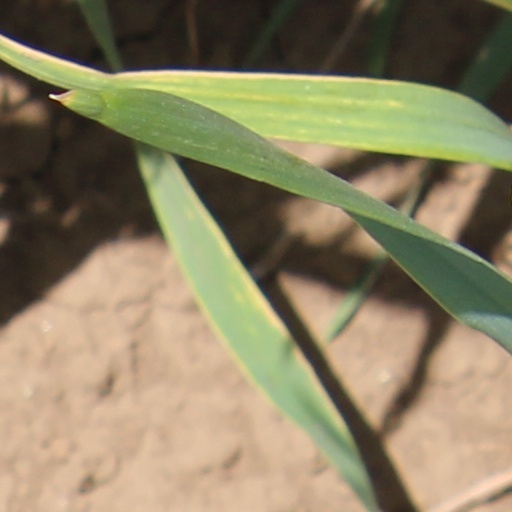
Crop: wheat